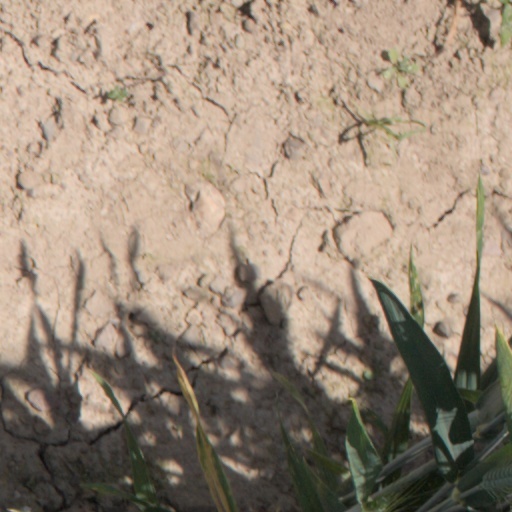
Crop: wheat